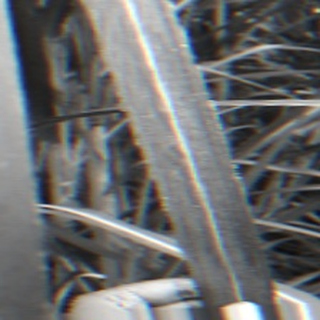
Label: sugarcane_bacterial_blight